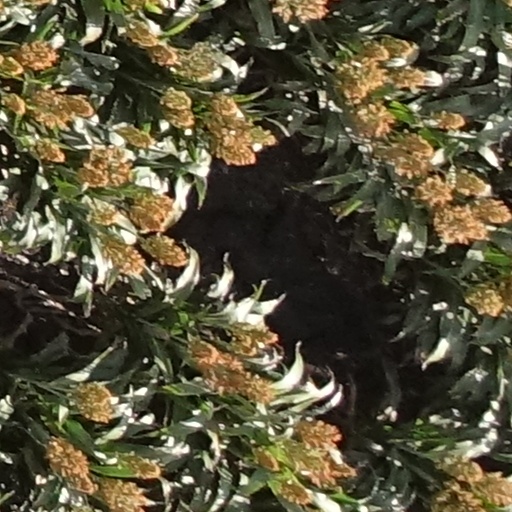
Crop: sorghum